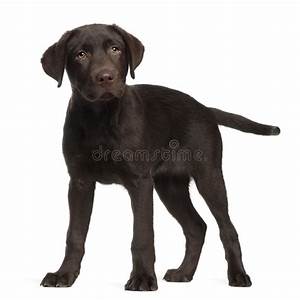
Label: dog